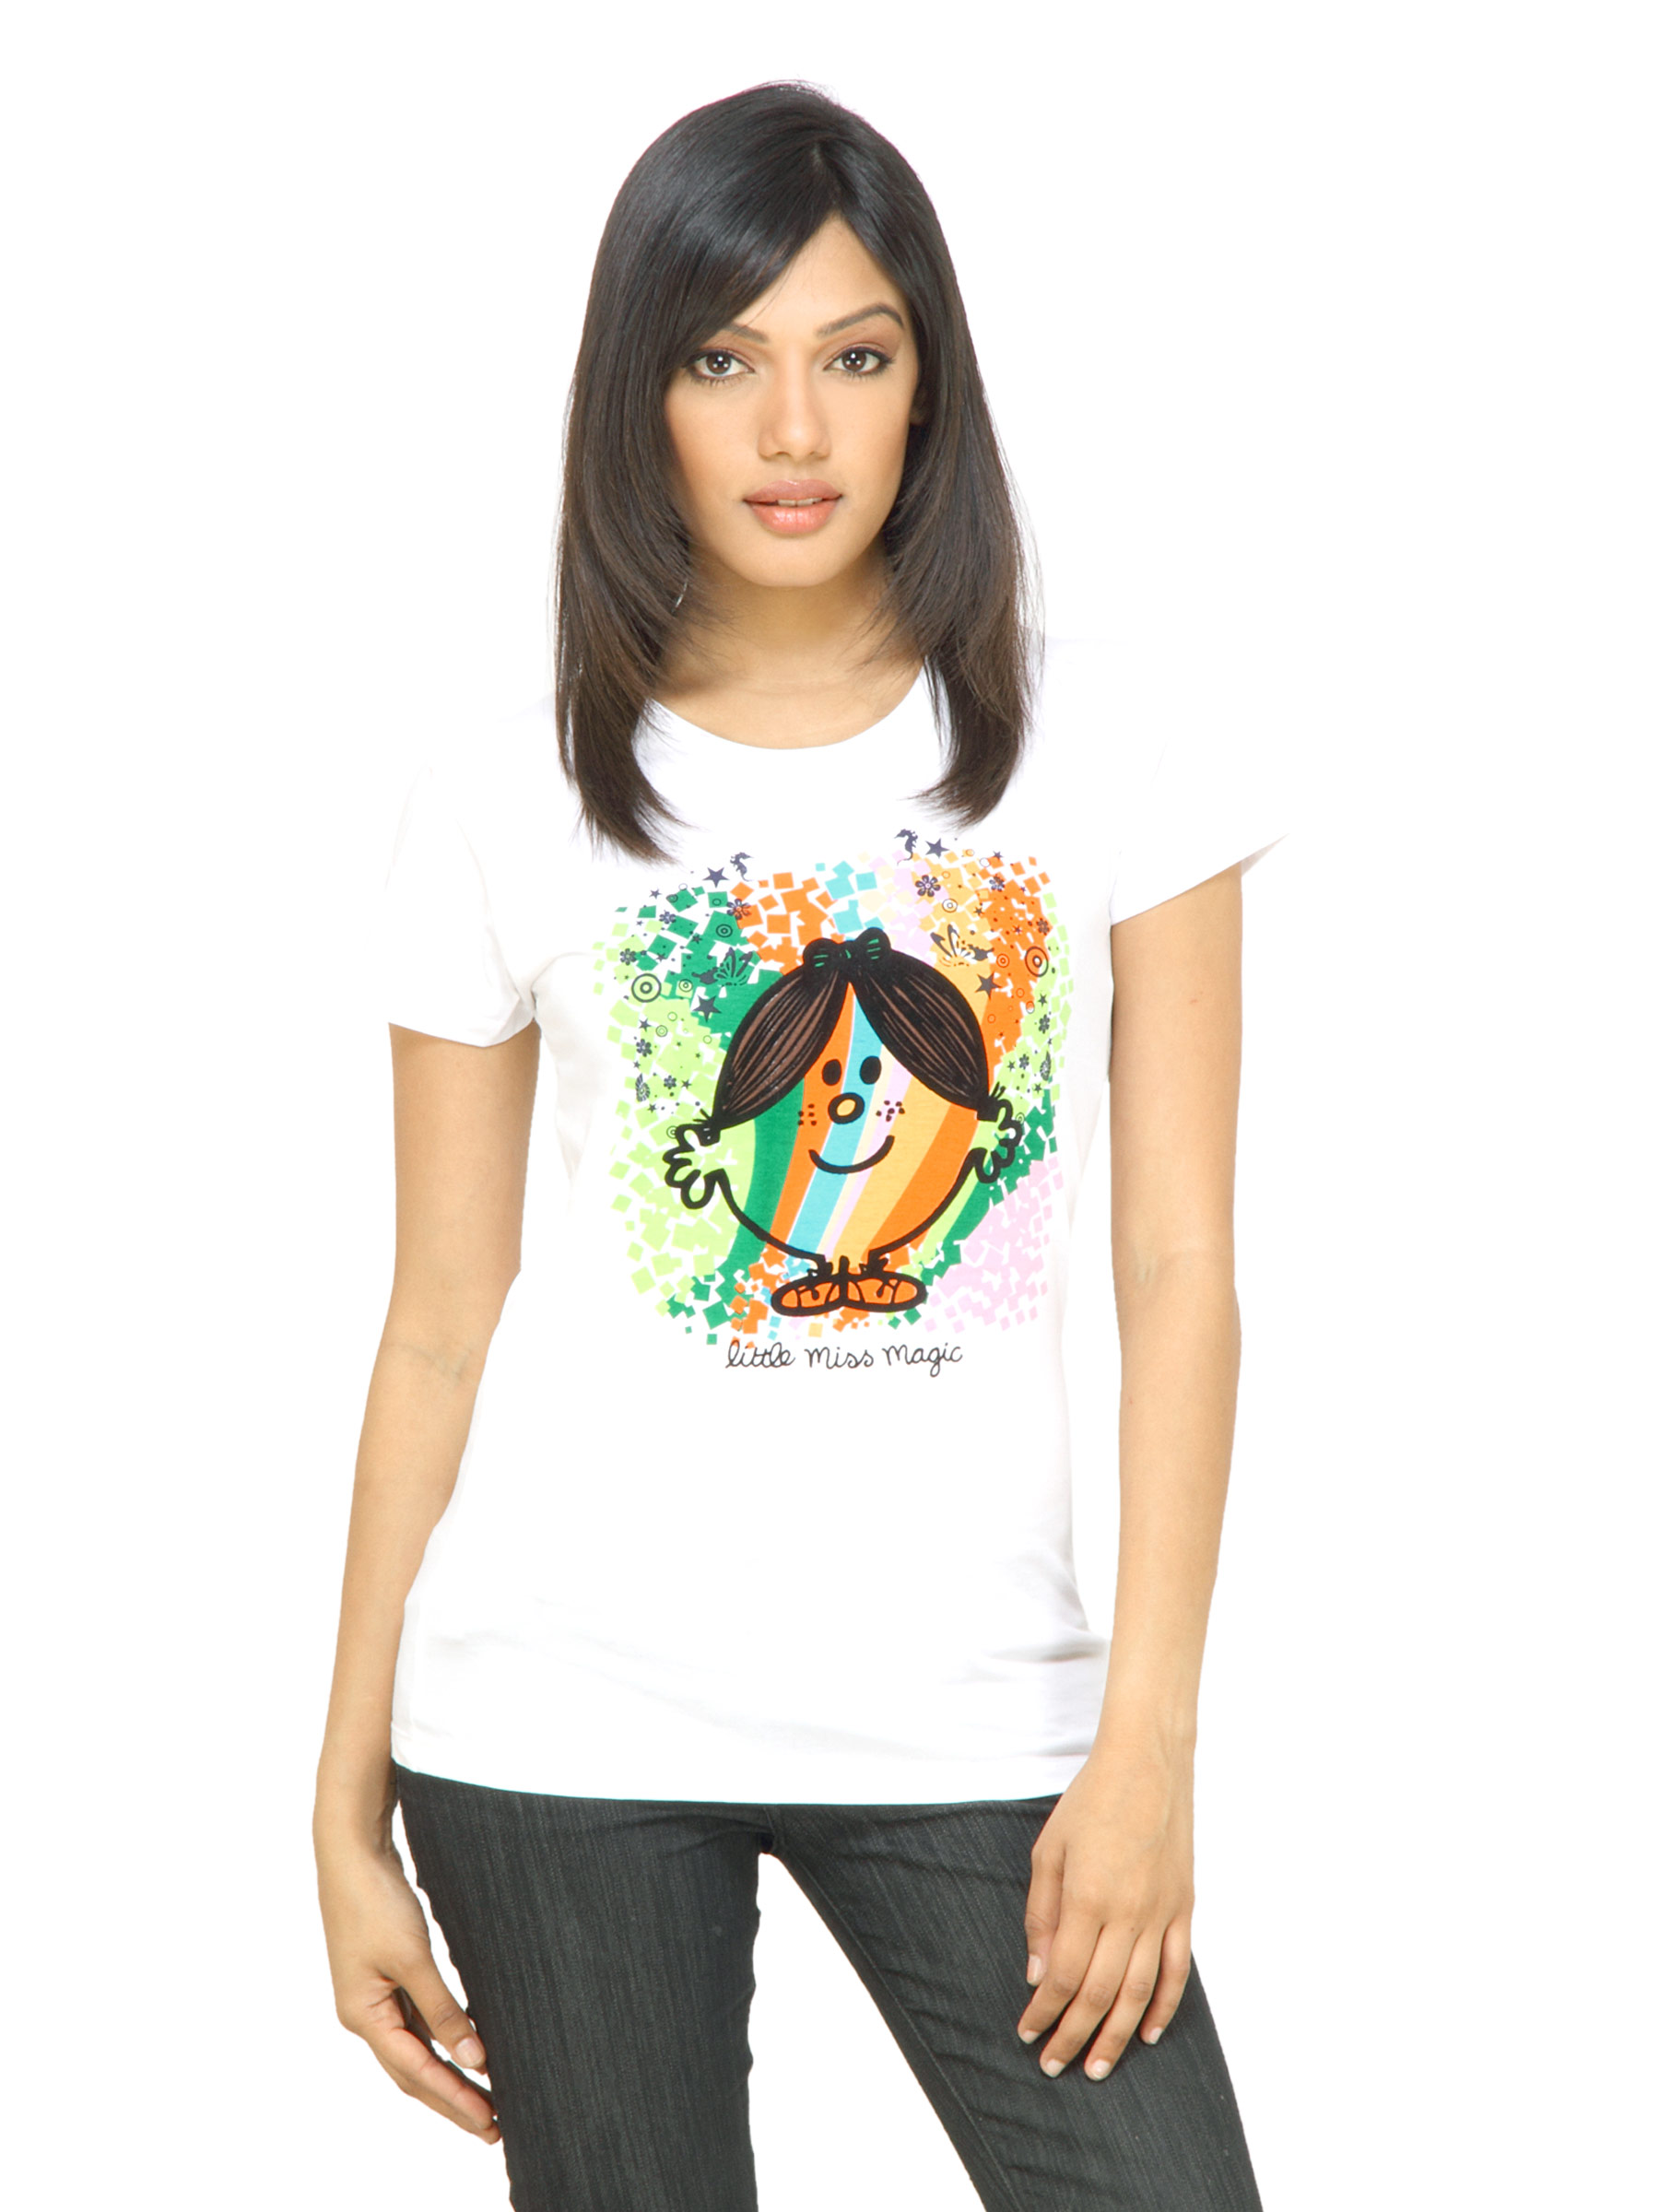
Little Miss Women Magic White T-shirt
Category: Apparel / Topwear / Tshirts
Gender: Women
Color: White
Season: Fall 2011
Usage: Casual